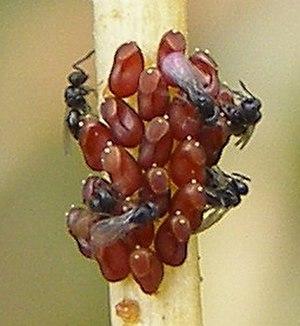
Telenomus sp (L. Fusu ID) émergeant d'oeufs d'Hétéroptère, probablement Liorhyssus hyalinus, (Rhopalidae) pondus sur Lactuca serriola.